American flamingo

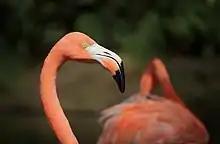
American flamingo in Colombia

The American flamingo is considered an iconic symbol of the state of Florida in the United States, and is widely featured on merchandise from the state. Although the species was a former resident and a possible breeder in Florida until the early 20th century, the strong association of flamingos with Florida likely originates from the Flamingo Hotel, a popular 1920s hotel in Miami Beach, which was named after an exotic bird for marketing purposes. The hotel's strong association with South Florida led to the popularity of flamingo souvenirs from the state, which was further boosted by the captive flamingos kept in Hialeah Park.